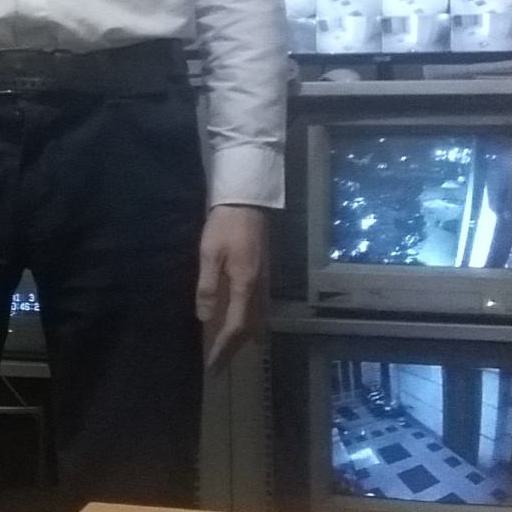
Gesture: no_gesture